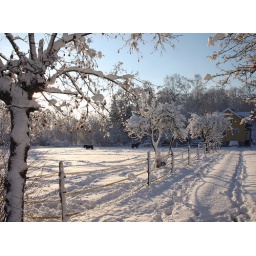
A horse farm at Lillhammar in Tungelsta. May years ago this property had a plant nursery.